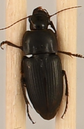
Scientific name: Anisodactylus opaculus
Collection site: Konza Prairie Agroecosystem NEON (KONA), plot KONA_004